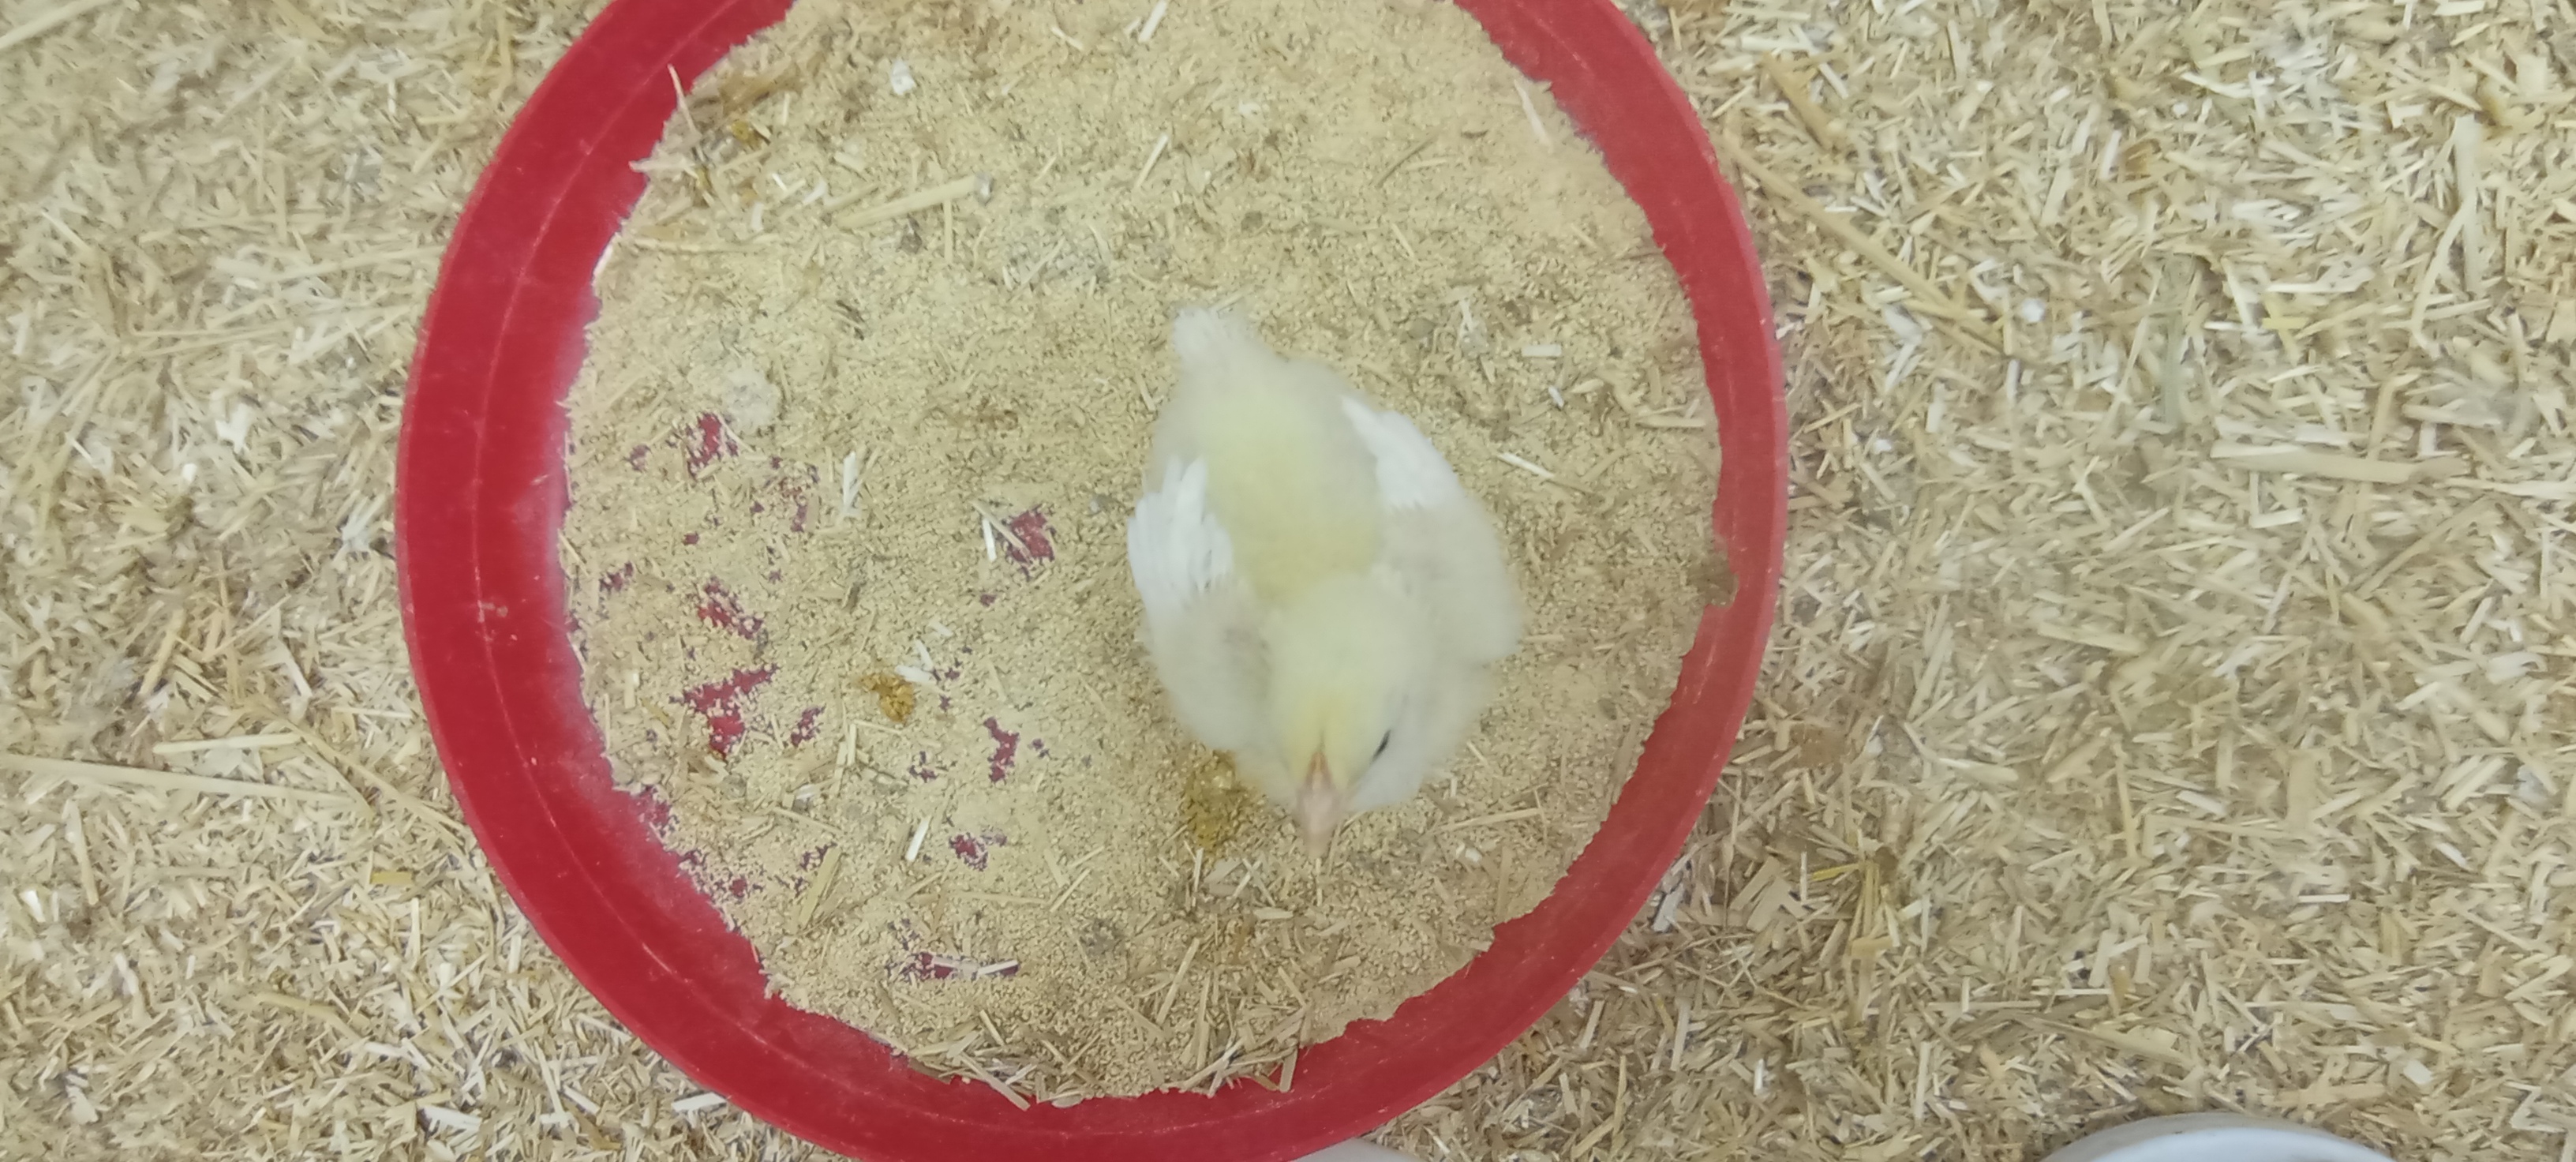
Weight: 236 g